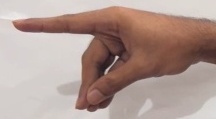
ASL sign: P